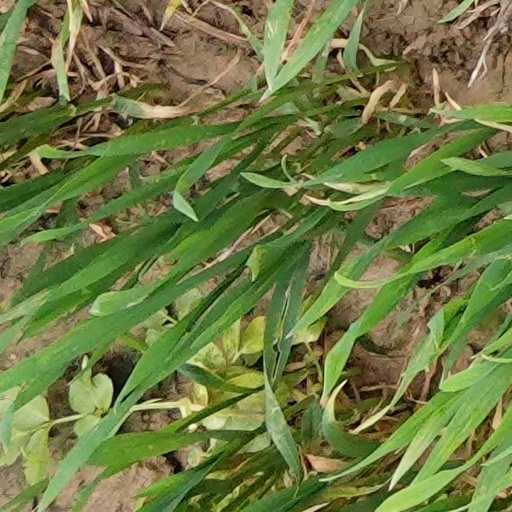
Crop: wheat